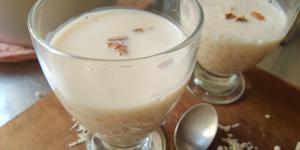
tapioca con leche de coco